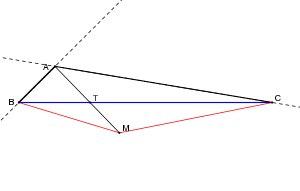
En géométrie euclidienne, le point de Fermat d'un triangle ABC donné est le point I du plan pour lequel la somme IA + IB + IC des distances aux trois sommets du triangle est minimale.